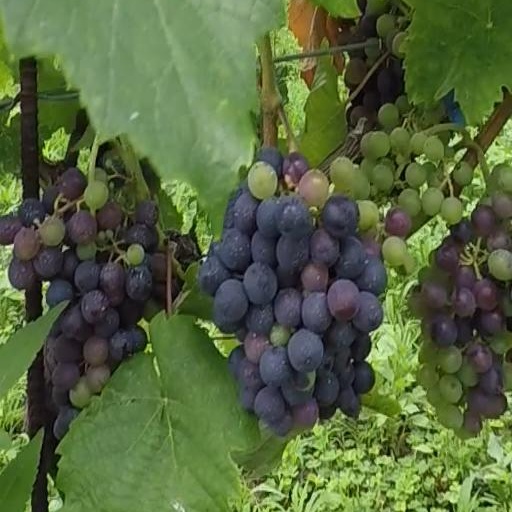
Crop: grape